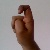
The image shows a hand gesture representing the letter 'X' in Indian Sign Language.